Ukrainian architecture

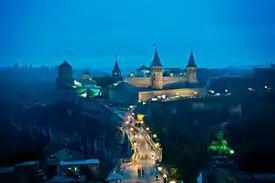
Kamianets-Podilskyi Castle - one of the Seven Wonders of Ukraine

Civilian buildings constructed in Ukrainian Baroque style include the Samson Fountain in Kyiv, Regimental Chancellery building in Chernihiv, Lyzohub residence in Sedniv, Polubotok's house in Liubech, administrative and residential buildings in Kozelets, Nizhyn, and Pryluky.